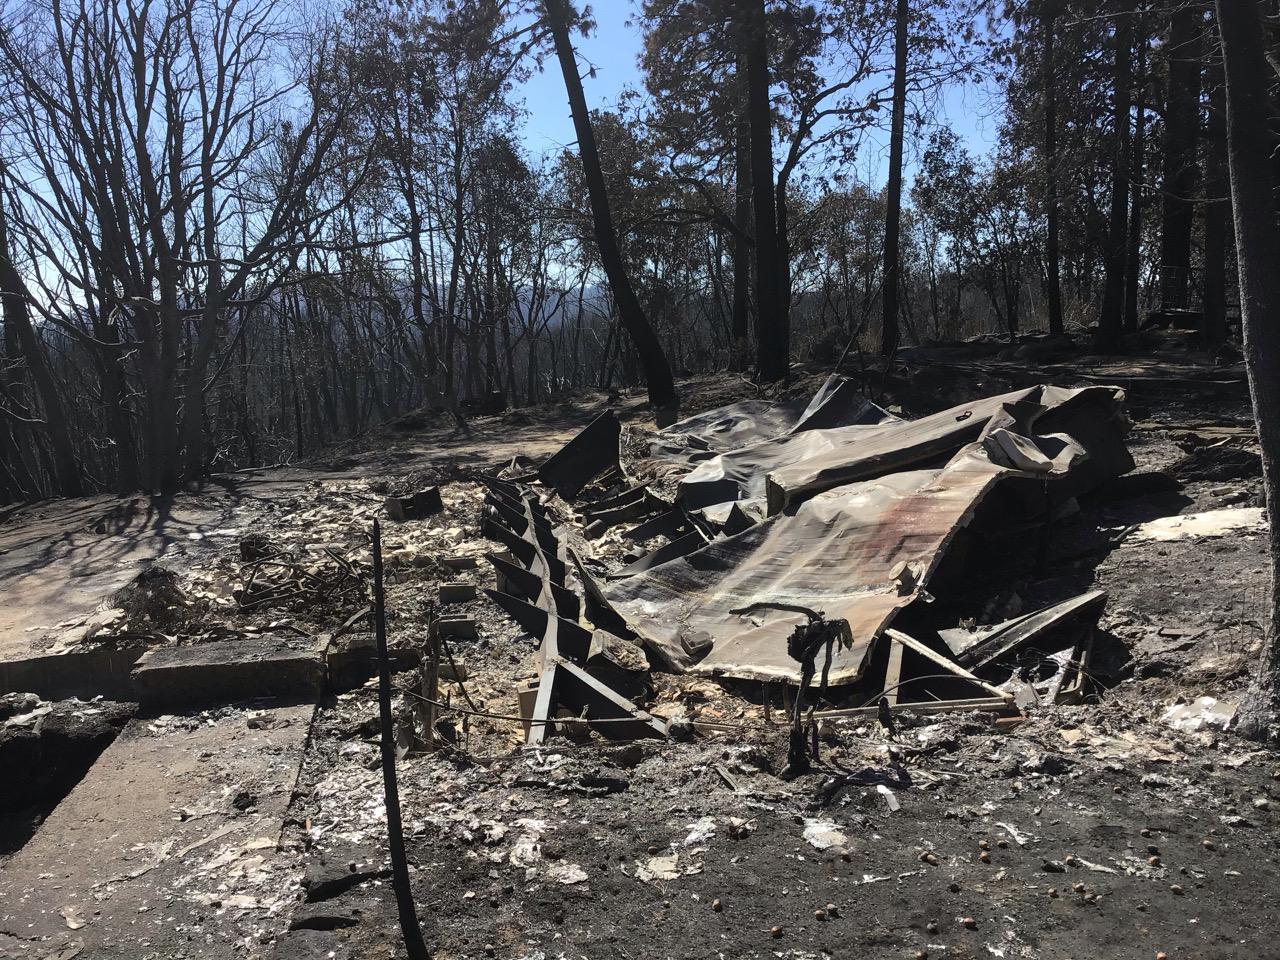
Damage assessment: destroyed